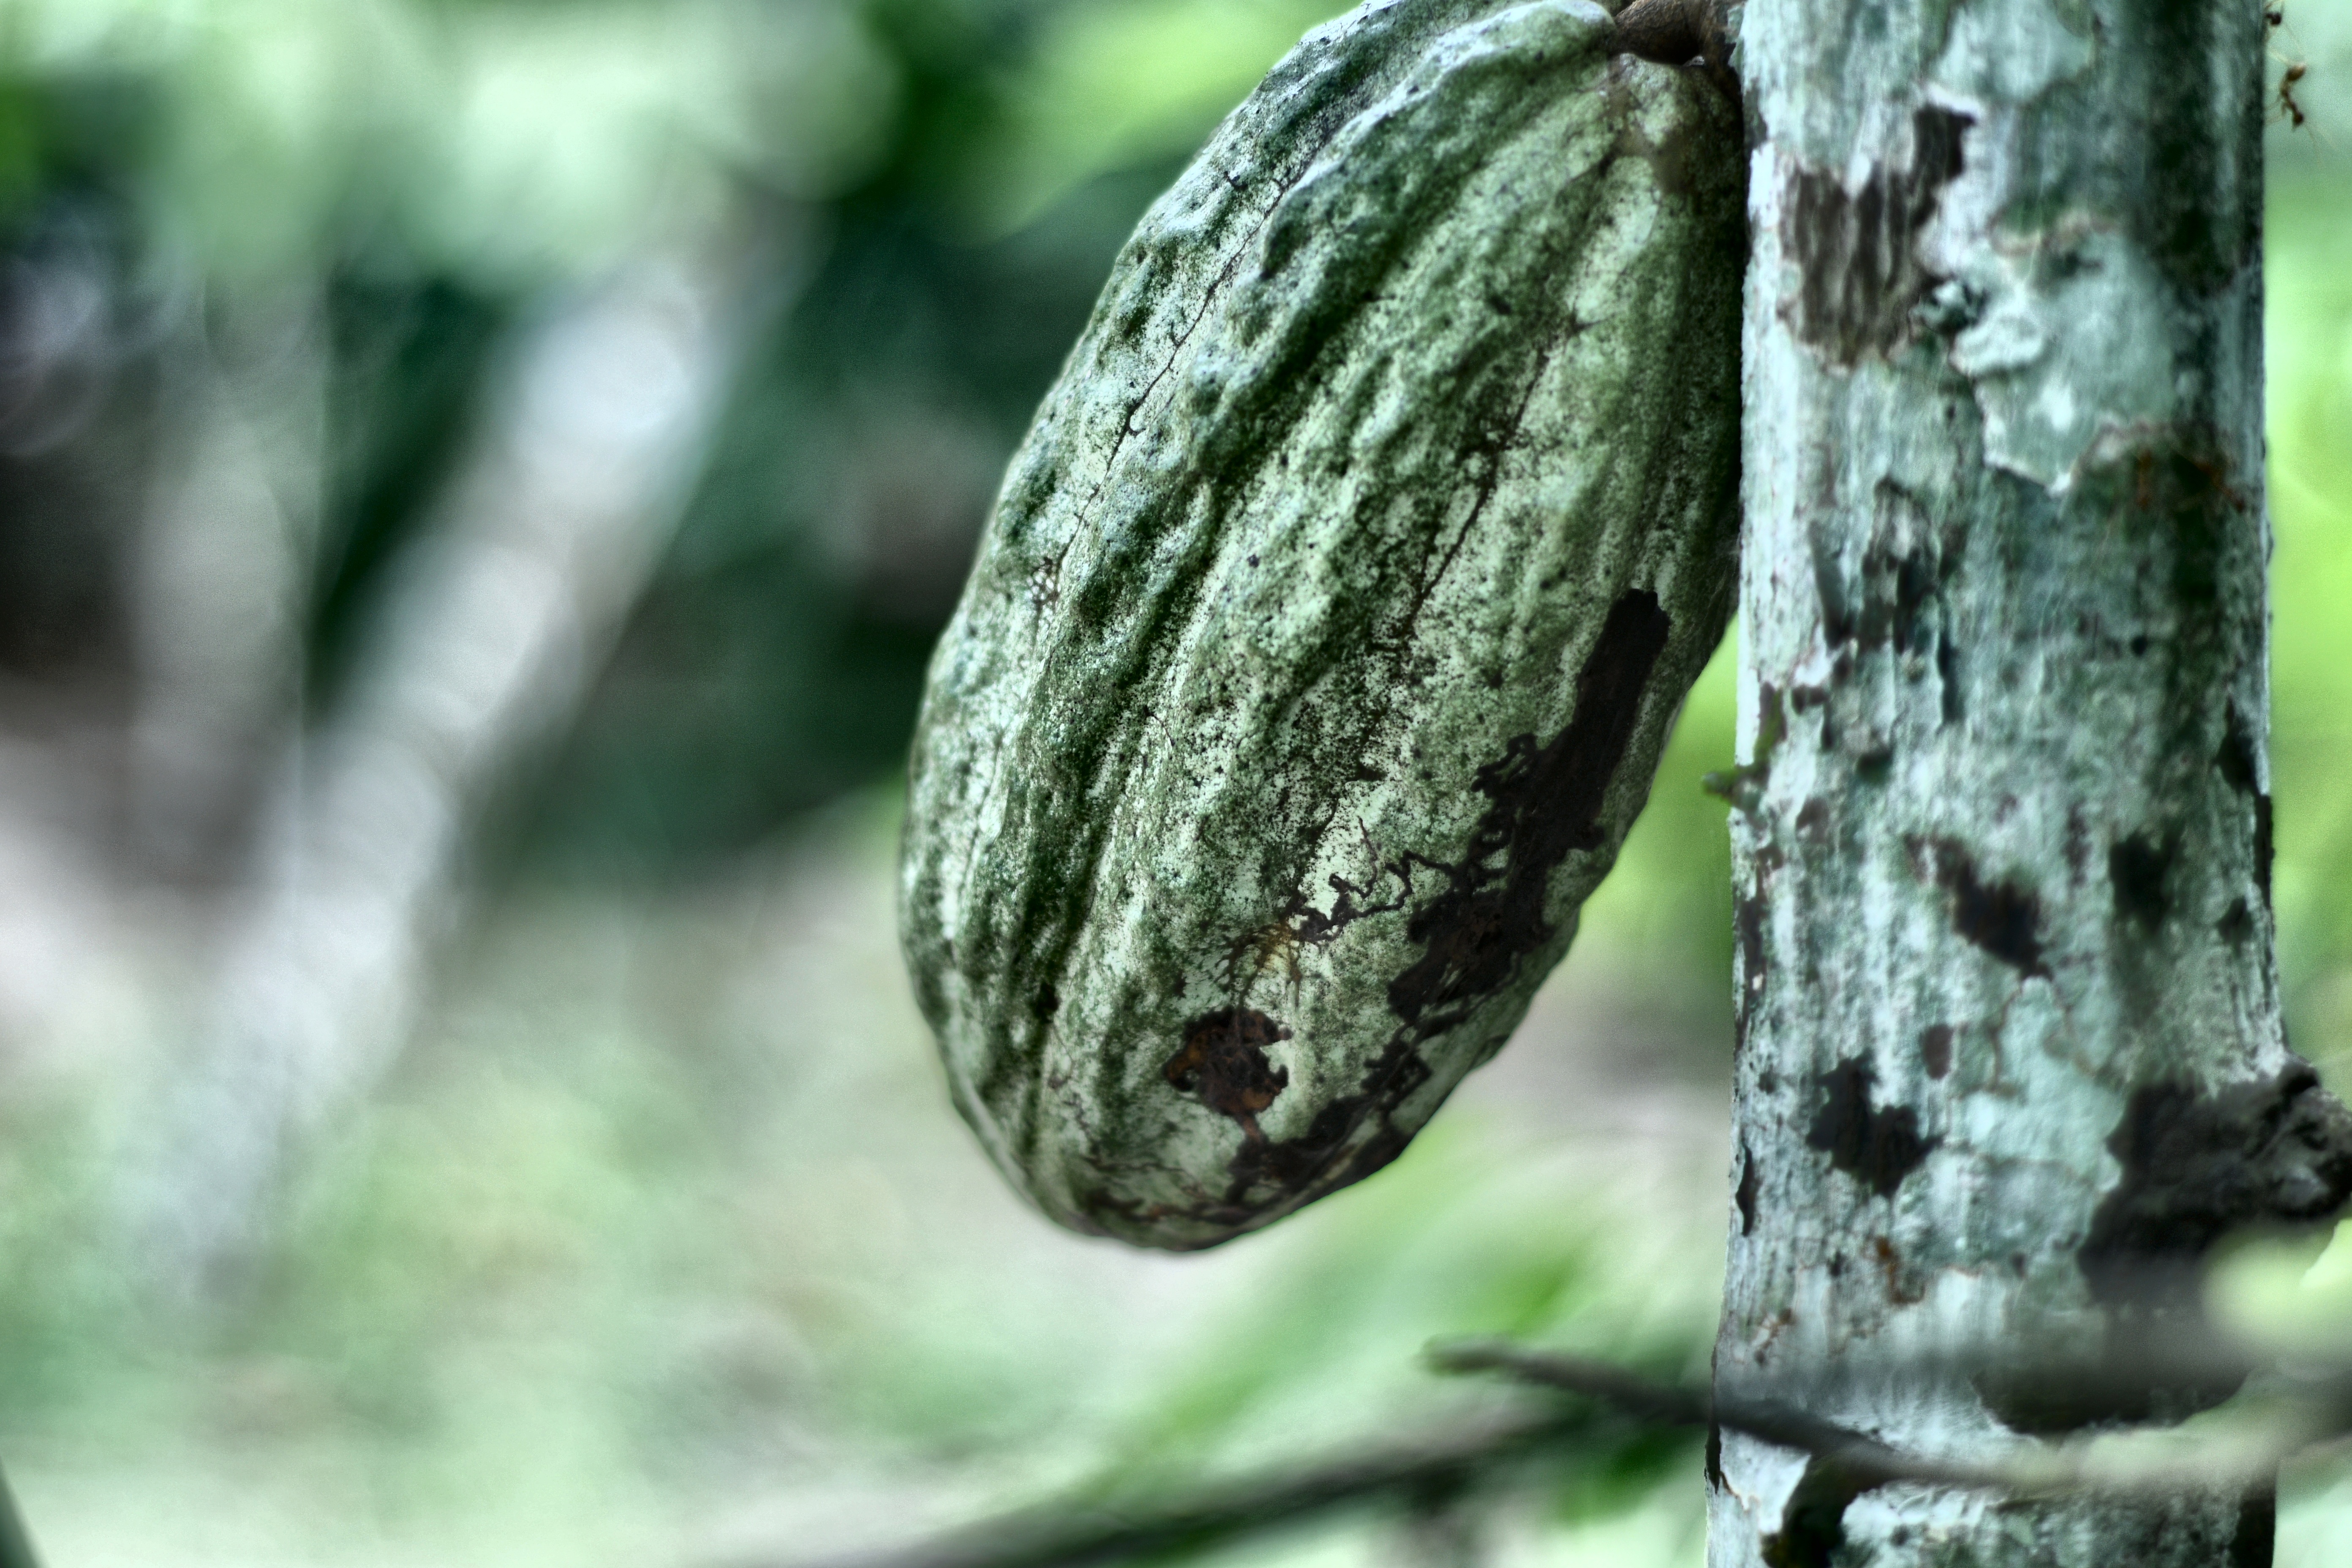
Maturity: unmature
Variety: Guiana